Brooks-DeBartolo Collegiate High School

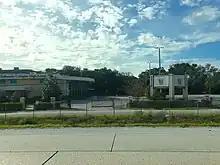
Brooks-DeBartolo Collegiate High School, January 2020

Brooks-DeBartolo Collegiate High School is a charter school in Tampa, Florida, United States, founded with support from former NFL player Derrick Brooks and former San Francisco 49ers owner Edward J. DeBartolo, Jr. Both of the founders are members of the Pro Football Hall of Fame. It is part of the Hillsborough County Public Schools system.